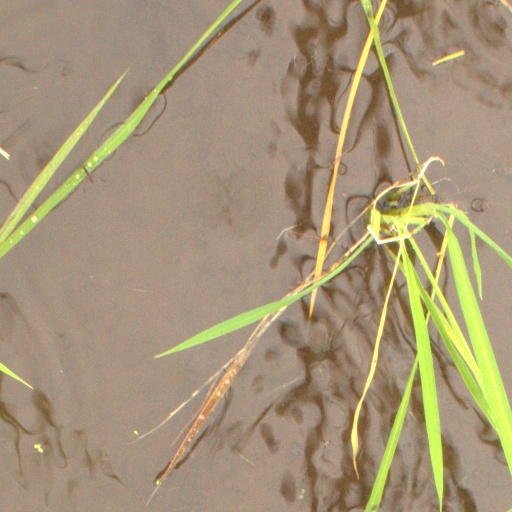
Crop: rice